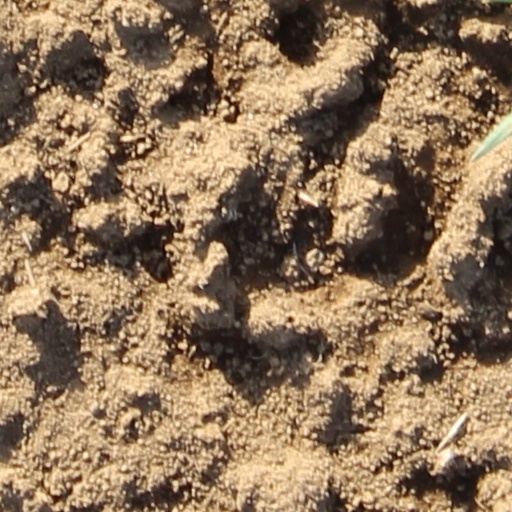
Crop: wheat